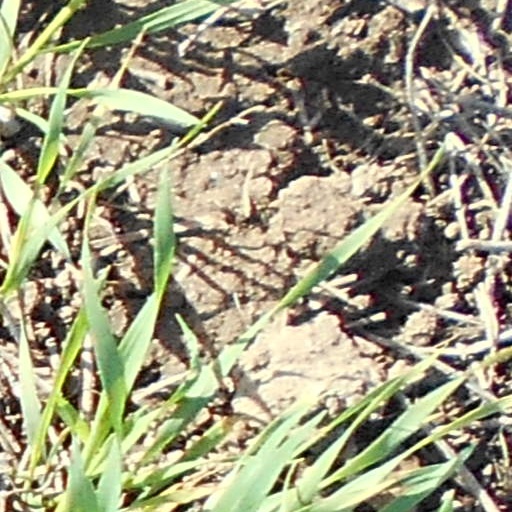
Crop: wheat